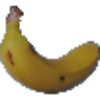
Label: Banana 1